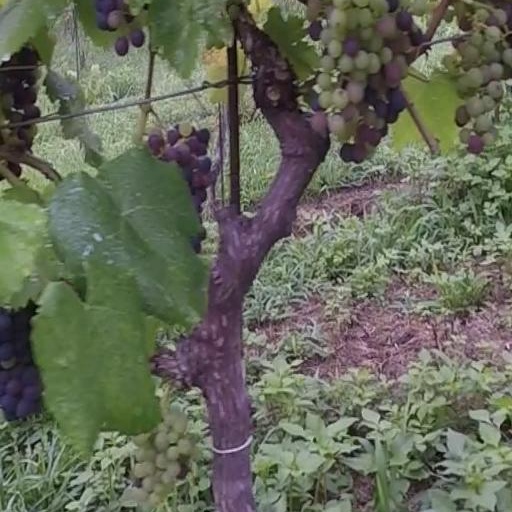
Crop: grape